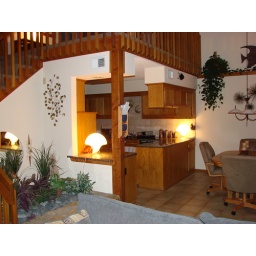
Vistosi lamps in kitchen